Total Request Live

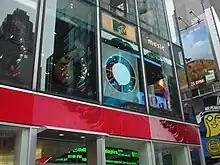
"TRL" studios in Times Square in 2006

In September 2006, "TRL" reached its eighth anniversary and, at that point, the show was the longest-running live program that MTV had ever produced. Around this time, it began airing four days a week (Monday through Thursday), instead of all five weekdays. On November 2, 2006, the show introduced what was billed as the first-ever hip hop public service announcement on global warming. The three-minute piece, titled "Trees", warned about deforestation and the dangers of global warming. The video corresponded with MTV's social campaign, "Break the Addiction", as part of "think MTV".